Nippon Sport Science University

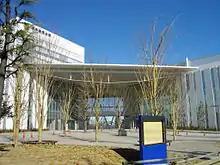
Nippon Sport Science University

, abbreviated as , is a private university in Setagaya, Tokyo and Aoba-ku, Yokohama. The precursor of the school was founded in 1893, and it was chartered as a university in 1949. The school is known for the many famous athletes among its alumni.